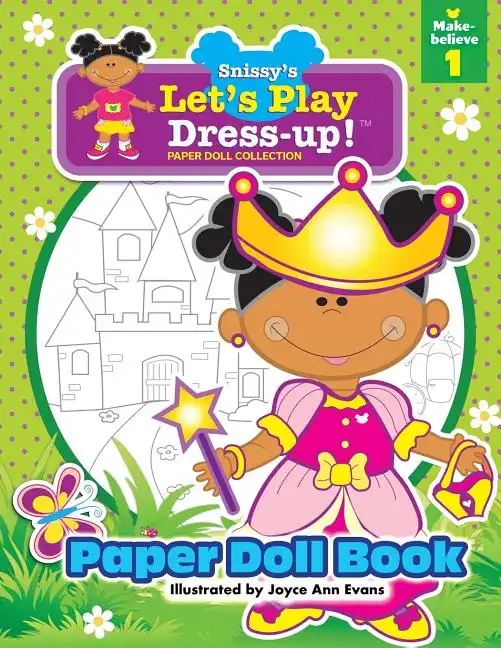
Snissy's Let's Play Dress-Up!(TM) Paper Doll Collection: Paper Doll Book: Make-believe 1 - Paperback
by Joyce Ann Evans (Author) Princess Snissy waves her magical wand and enters the kingdom of make-believe when she plays dress-up Within the pages of this paper doll book, your child will have hours of fun coloring, cutting, and gluing the matching costumes together Number of Pages: 36 Dimensions: 0.07 x 11 x 8.5 IN Illustrated: Yes Publication Date: April 02, 2019
Brand: Books by splitShops
Category: Toys & Games > Toys > Dolls, Playsets & Toy Figures > Paper & Magnetic Dolls